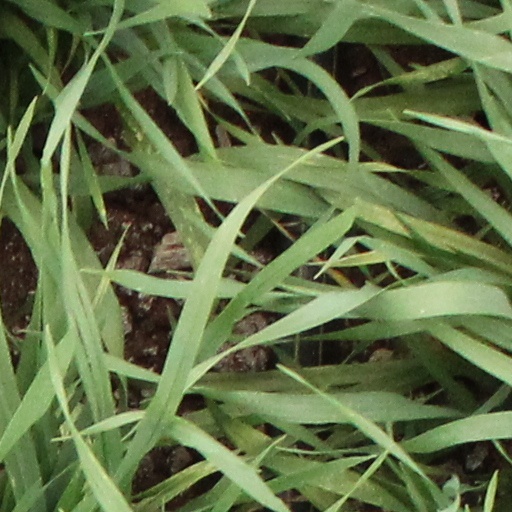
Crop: wheat